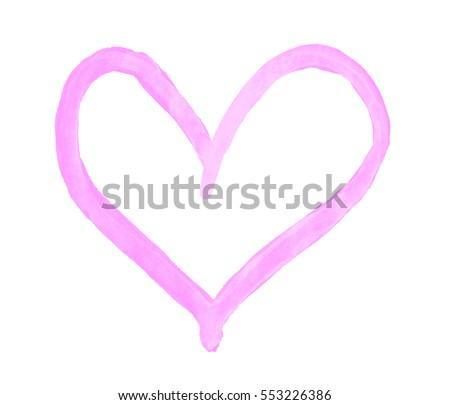
the outline of the pale fuchsia pink heart drawn with paint on white background